Eric Armishaw

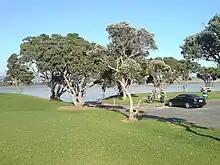
Eric Armishaw Reserve

Both the Eric Armishaw Reserve in Point Chevalier and the Armishaw Building in Albert Street in the central city are named after him.